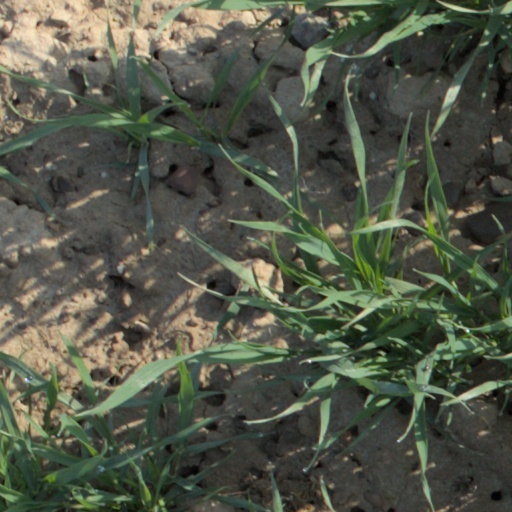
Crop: wheat